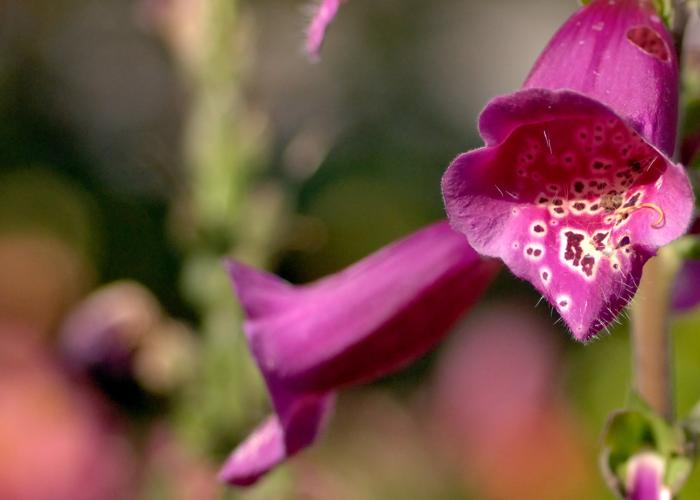
Label: foxglove